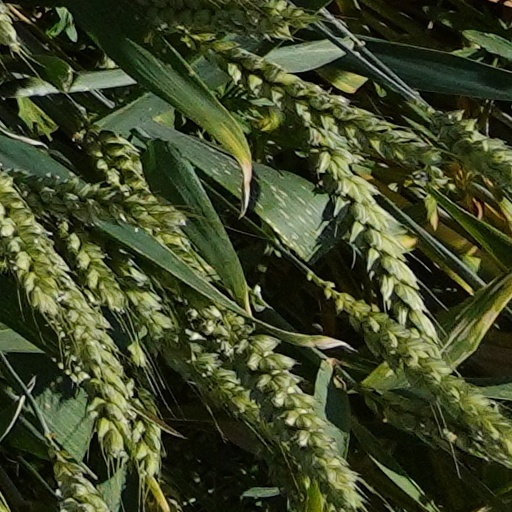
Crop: wheat